Black Prince, Bexley

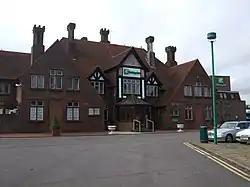
North (reception) wing, the first part of the building, with the later, larger wing in the background.

The Black Prince is a hotel in the London Borough of Bexley, contained in a landscaped part of the intersection of the A2 dual carriageway. The intersection is for Bexley and much of Bexleyheath. At first it was a public house with function rooms. Its name draws on the local history of Edward, the Black Prince of the fourteenth century and his wife Joan of Kent. It has a secondary, larger, hotel-only wing. The hotel is owned and operated by Holiday Inn, has a restaurant, bar, outdoor seating, meeting rooms and a guests' “gym”.